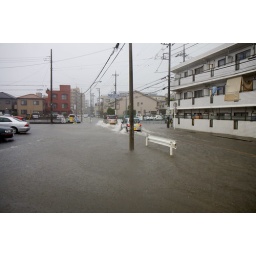
After about an hour of heavy rainfall, the street in front of our house was flooded.